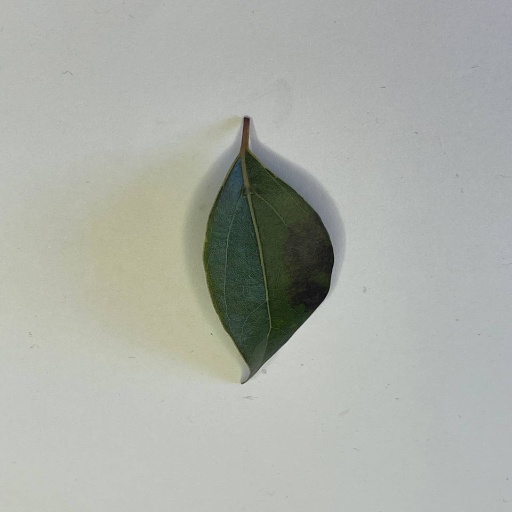
Species: Camphor
Leaf condition: Bacterial Spot